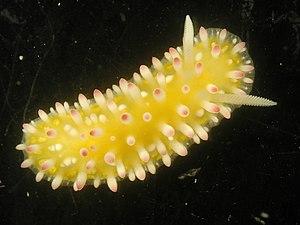
Cadlinella ornatissima est une espèce de mollusques nudibranches de la famille des Chromodorididae et du genre Cadlinella.